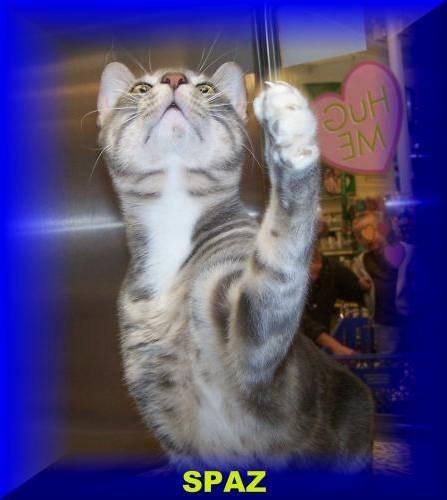
cat